Railgun

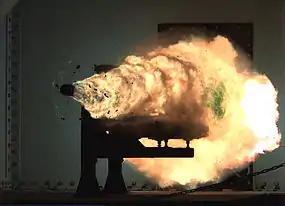
Test firing at the United States Naval Surface Warfare Center Dahlgren Division in January 2008. The fireball is a result of pieces of the projectile shearing off during launch and igniting mid-air.

A railgun or rail gun, sometimes referred to as a rail cannon, is a linear motor device, typically designed as a ranged weapon, that uses electromagnetic force to launch high-velocity projectiles. The projectile normally does not contain explosives, instead relying on the projectile's high kinetic energy to inflict damage. The railgun uses a pair of parallel rail-shaped conductors (simply called rails), along which a sliding projectile called an armature is accelerated by the electromagnetic effects of a current that flows down one rail, into the armature and then back along the other rail. It is based on principles similar to those of the homopolar motor.